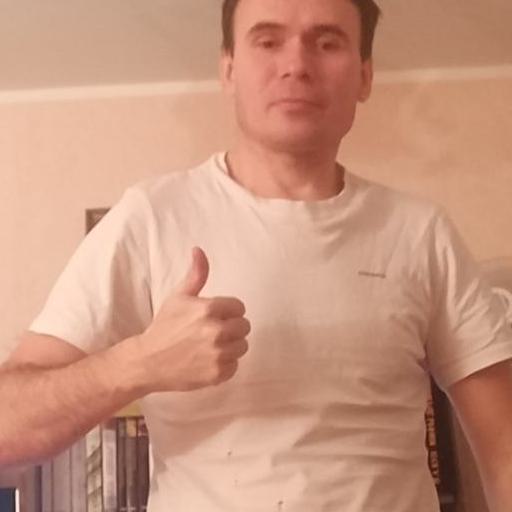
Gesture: like